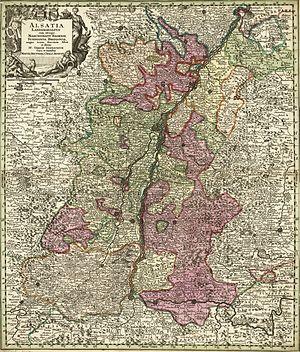
Landgraviat d’Alsace avec les marches de Bade, le Sundgau et le Brisgau